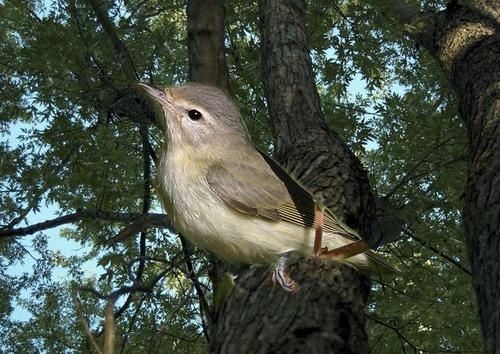
Bird species: Warbling_Vireo
Bird type: landbird
Background: land